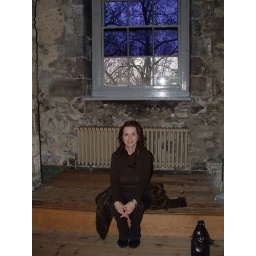
Suze in Tower of London by blue window